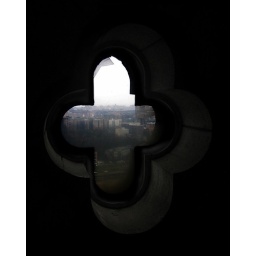
looking out high bridge tower in high bridge park at the northern end of manhattan.